Peyton Randolph (governor)

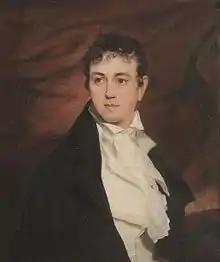
Portrait by Thomas Sully, 1806

Peyton Randolph (1779December 26, 1828) was a Democratic-Republican politician from Virginia who served as acting Governor of Virginia for several days at the end of 1811 and beginning of 1812.